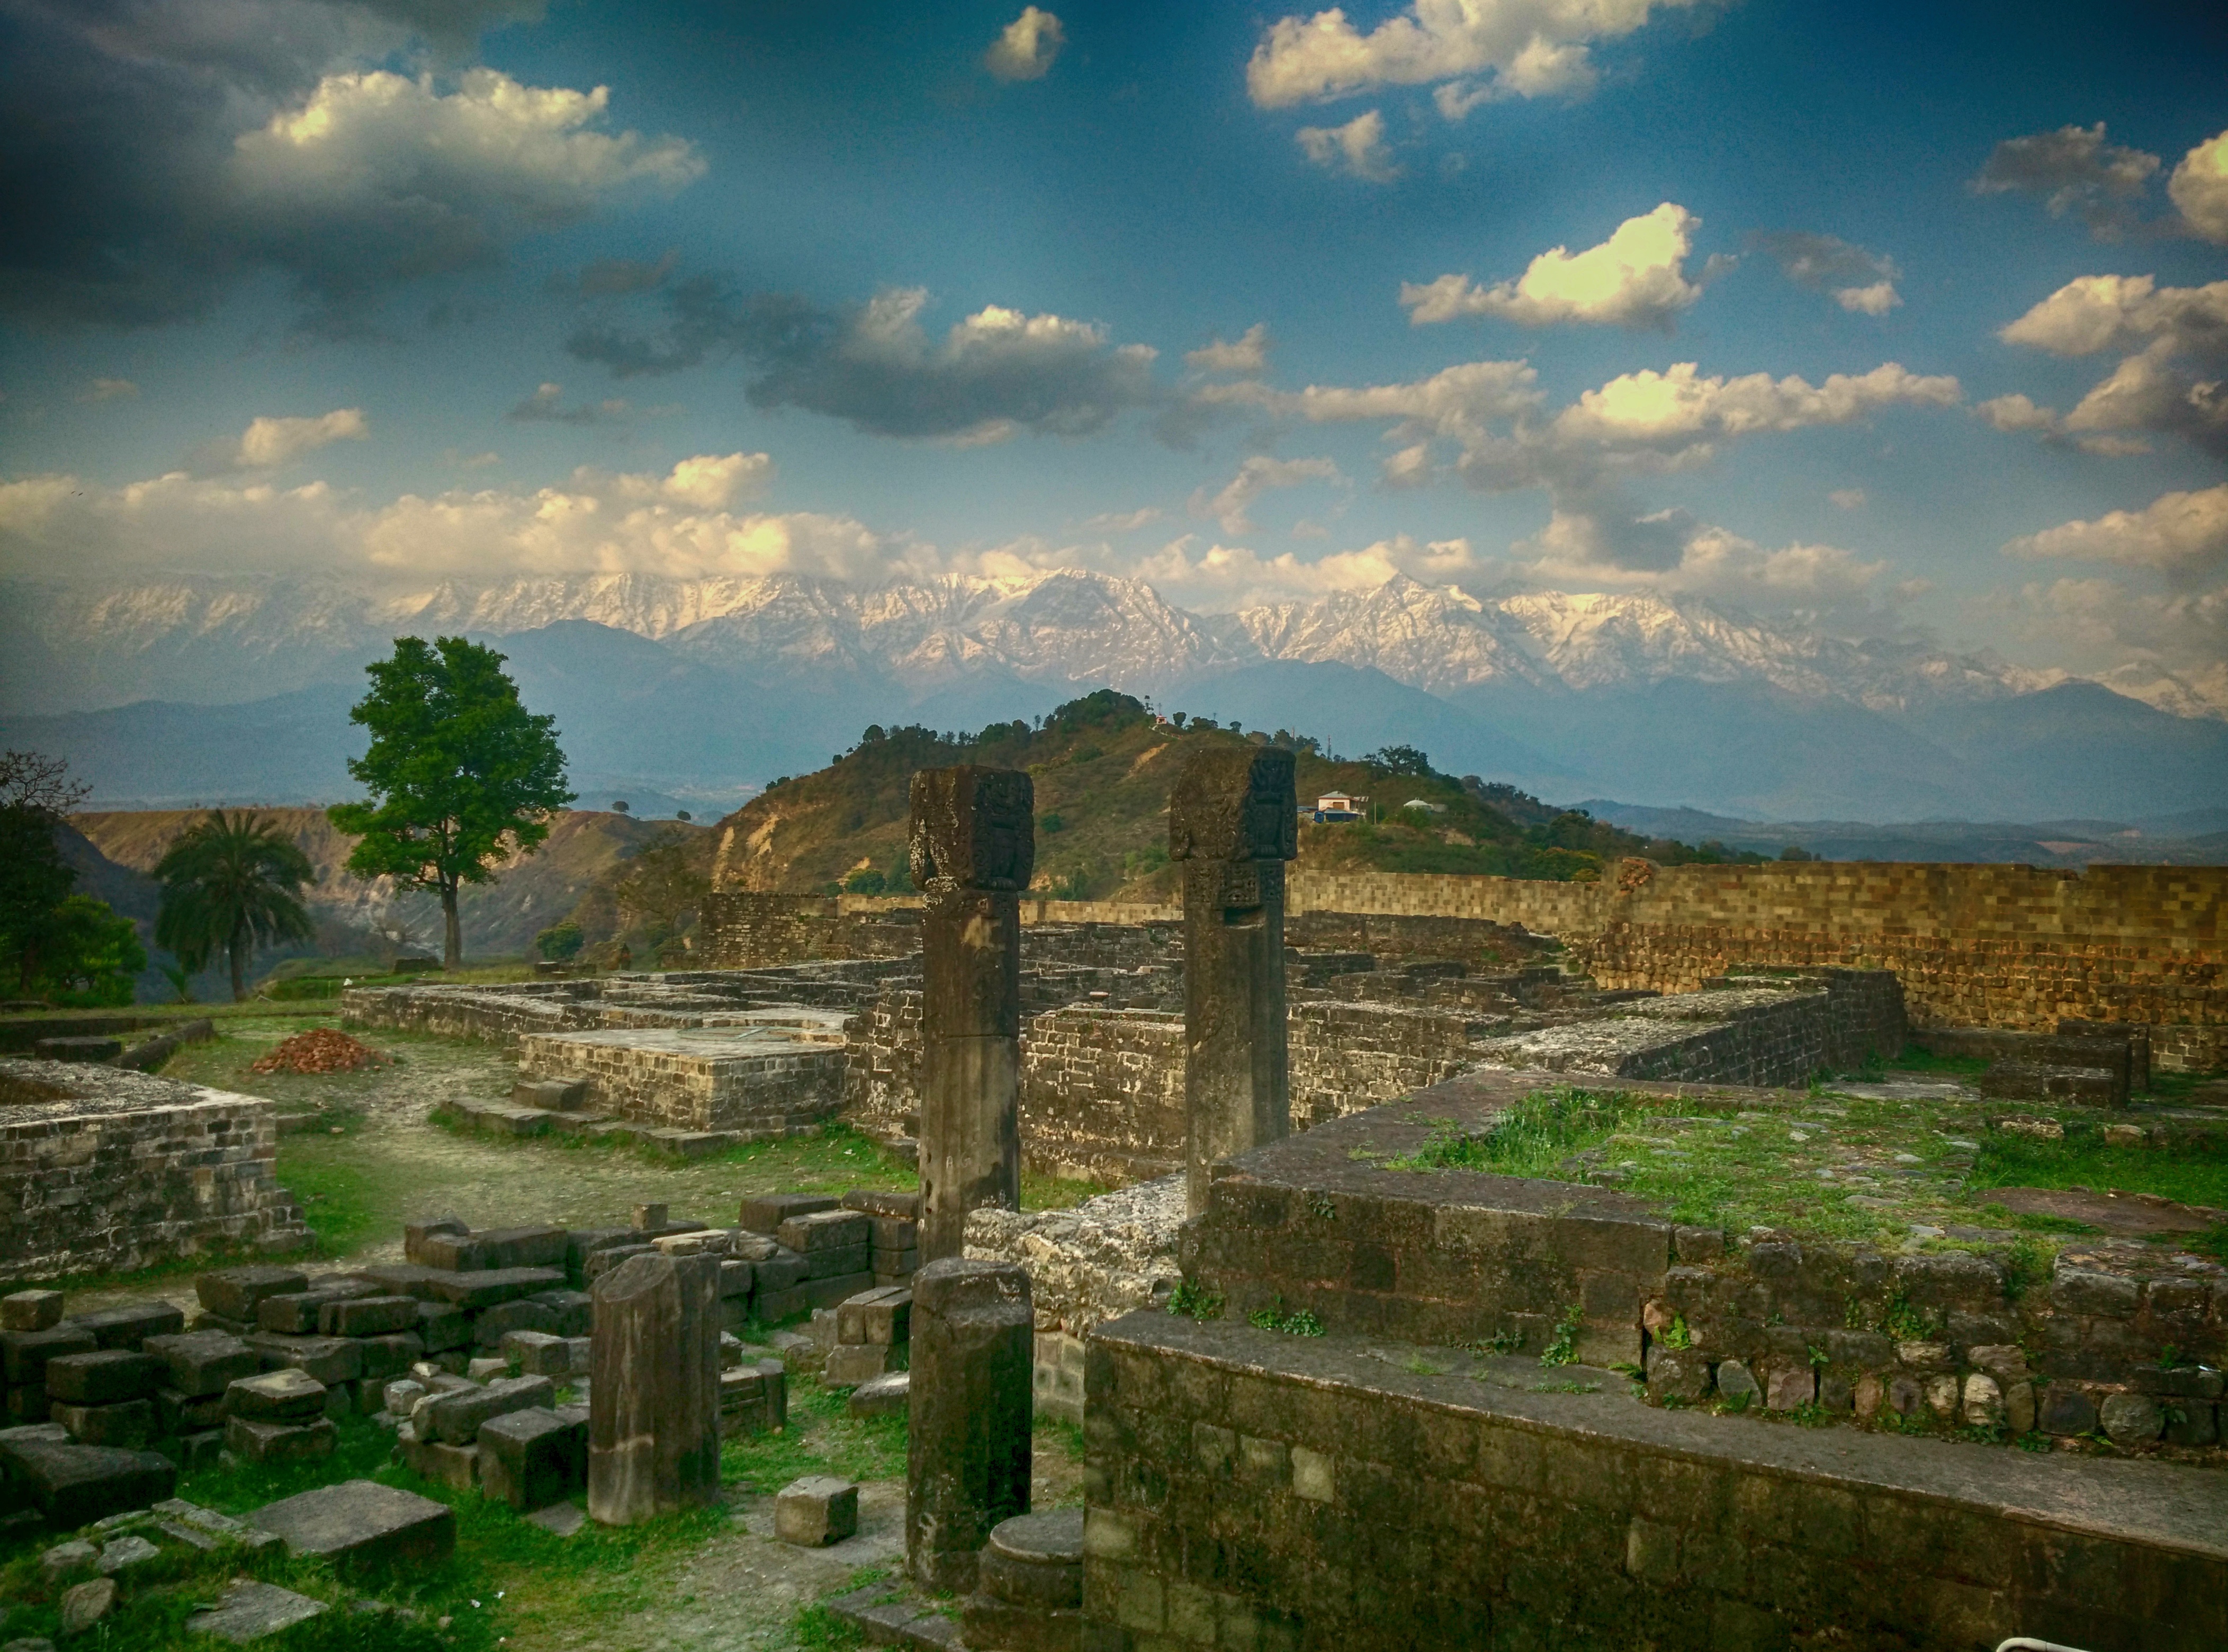
landscape, cloud, sky, sunlight, morning, hill, reflection, ruins, rural area, ancient history